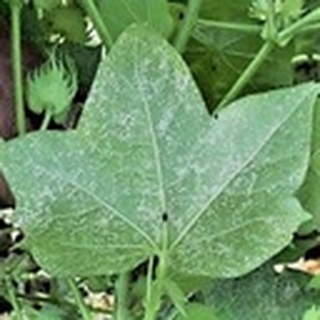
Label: cotton_powdery_mildew